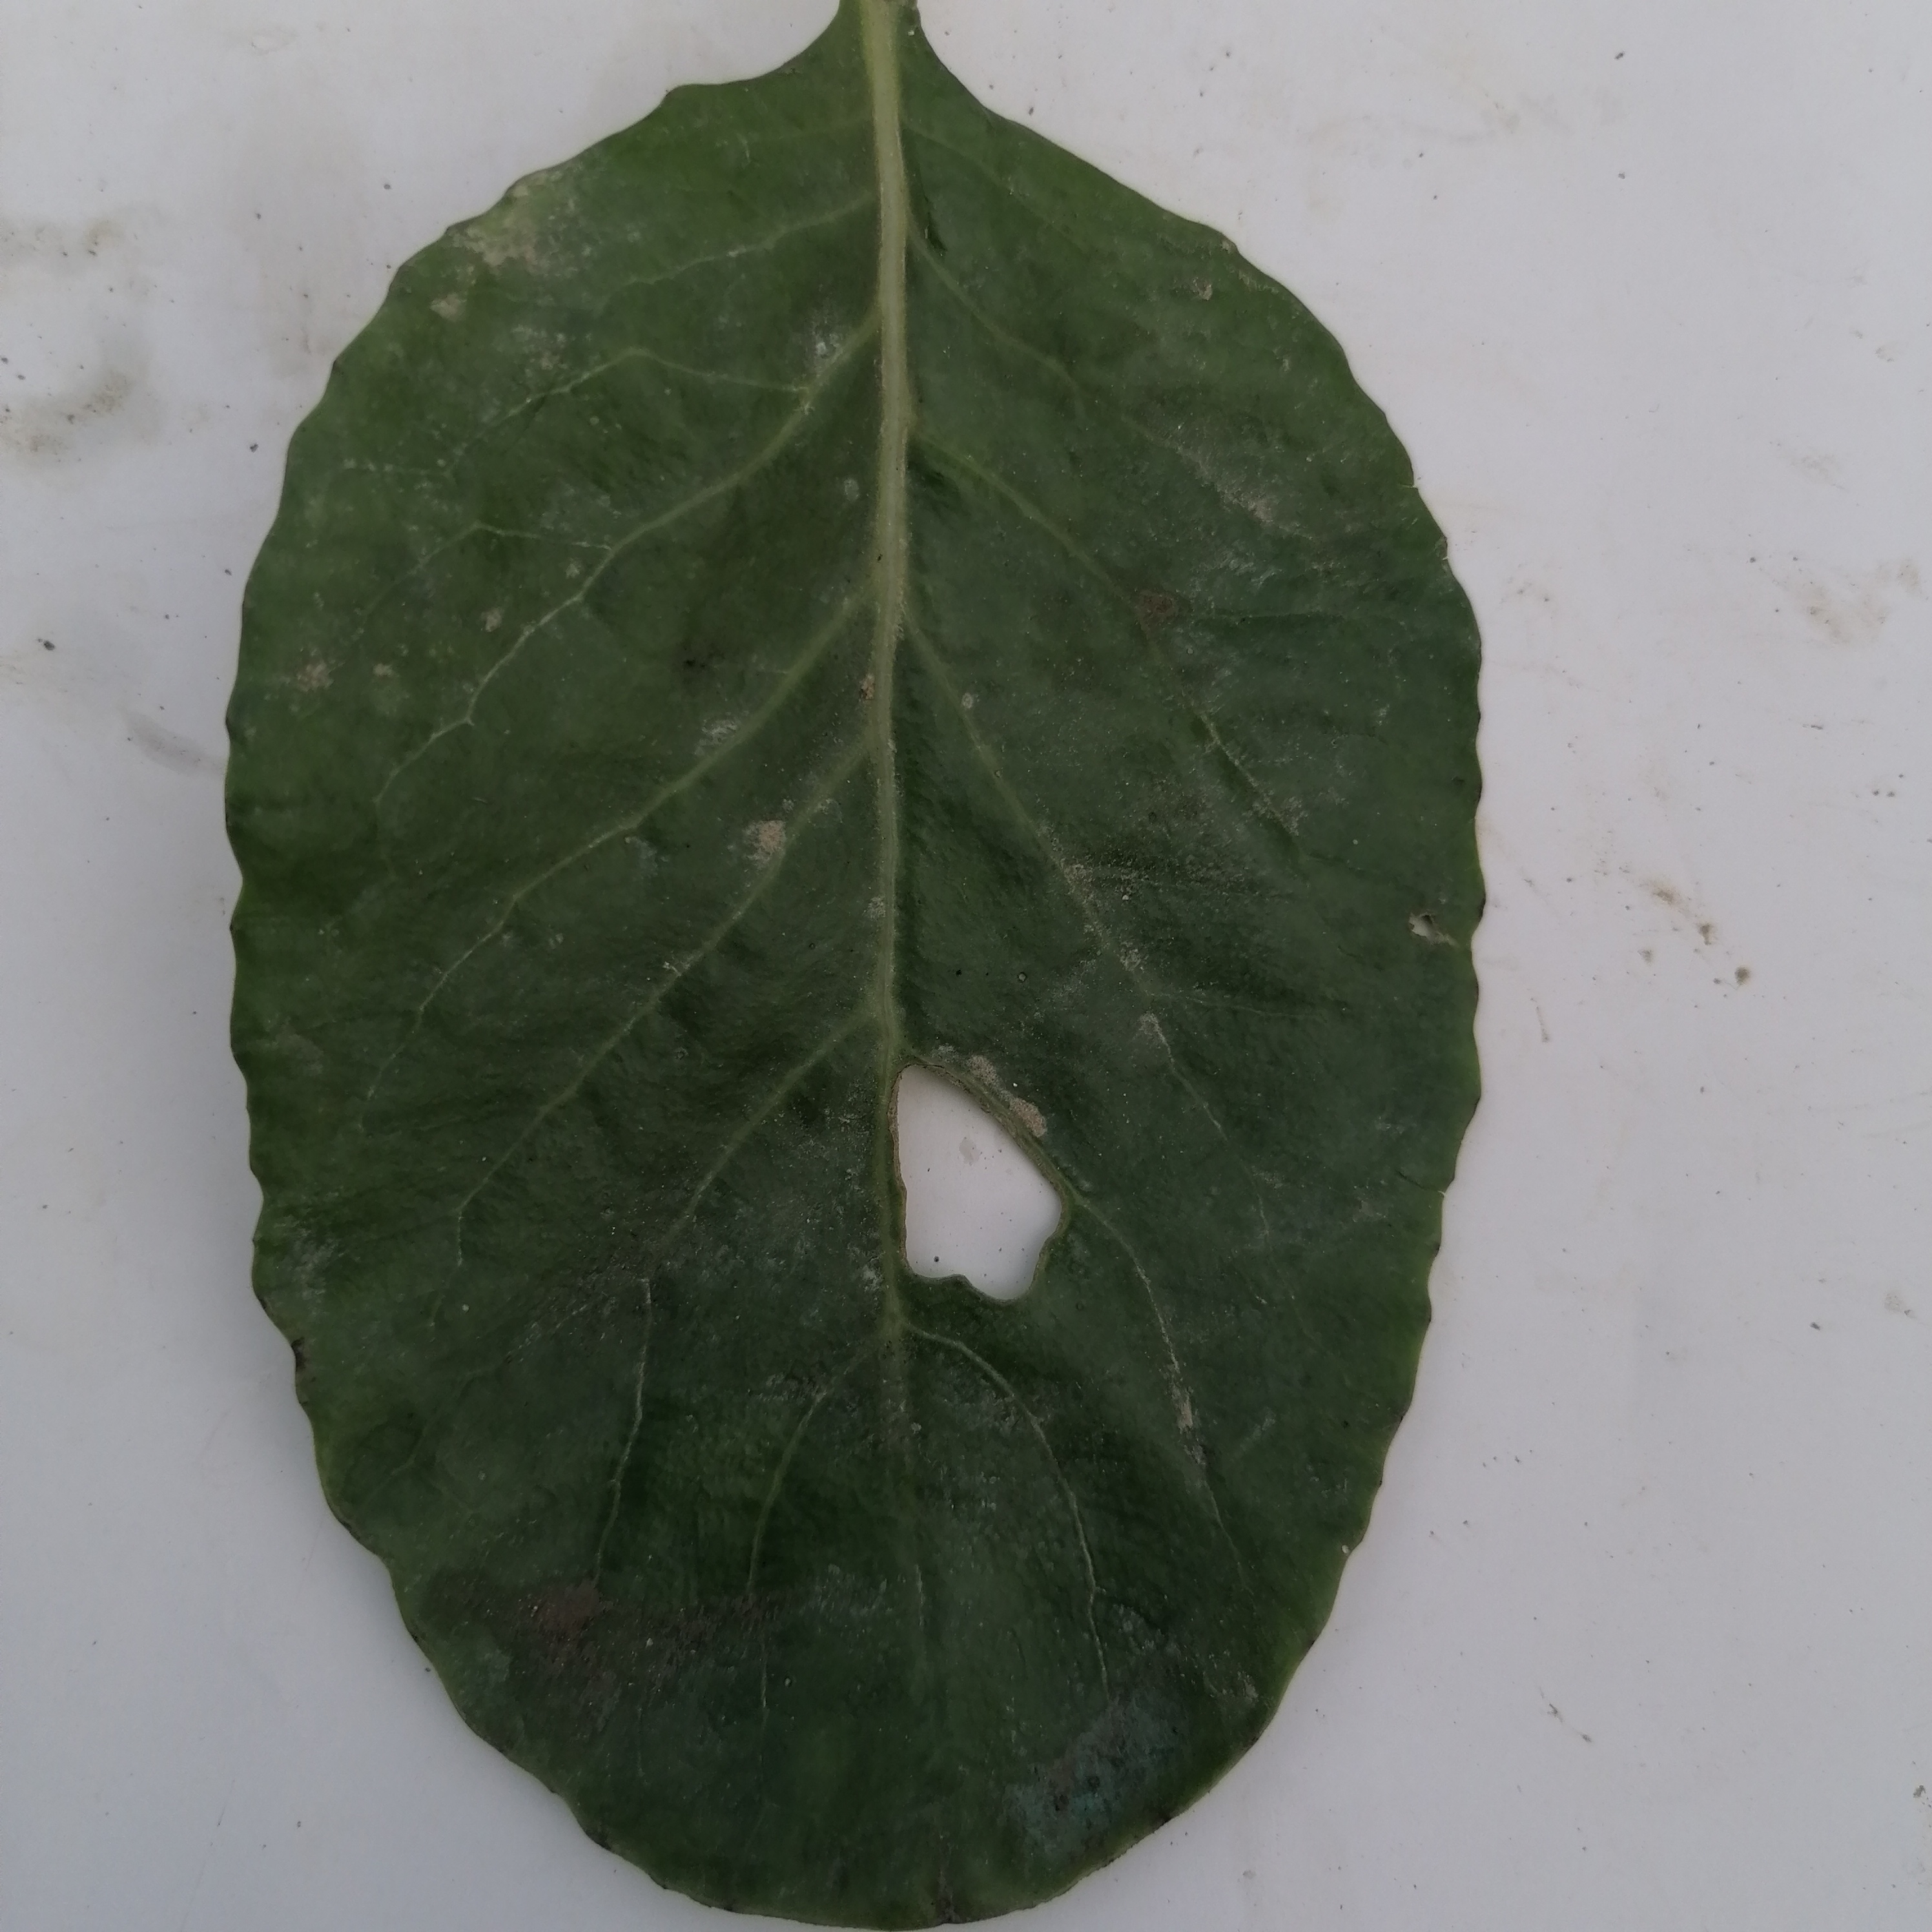
Label: Insect Hole